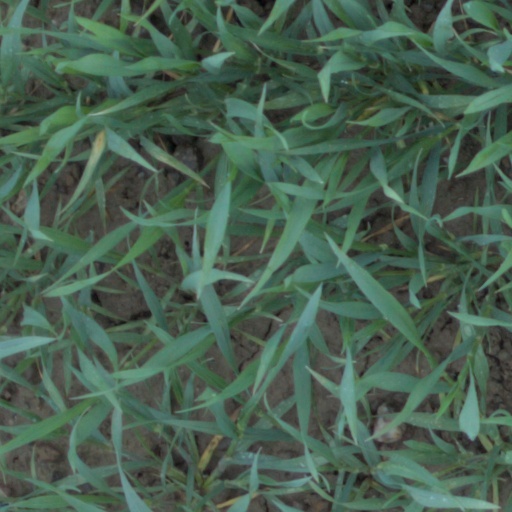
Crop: wheat